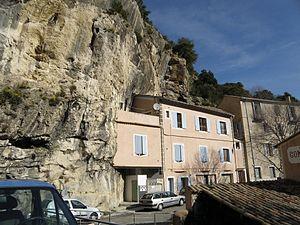
rue de la Maladrerie à Nyons
Le scourtin est une poche et un filtre qui permet, depuis l'Antiquité, d'extraire l'huile d'olive. Originellement réalisé en fibres végétales, il est actuellement réalisé en fibres synthétiques pour les professionnels qui s'en servent. Une dernière scourtinerie existe en France, à Nyons, dans la Drôme provençale. Fondée en 1882, elle perpétue toujours le tissage traditionnel tout en proposant aux particuliers des scourtins qui servent de tapis, dessous de plat et paillassons originaux.
Nyons est une commune française, sous-préfecture du département de la Drôme en région Auvergne-Rhône-Alpes. La commune fait partie du Parc naturel régional des Baronnies provençales créé en 2015.
L'appellation Drôme provençale concerne une région touristique du département de la Drôme, et qui en occupe approximativement le tiers sud.